Military of the Yuan dynasty

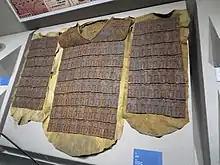
Yuan period suit of armour

The Mongols made heavy use of indigenous ethnic minority soldiers in southern China in lieu of Mongol soldiers. The Kingdom of Dali's indigenous Cuan-Bo army led by the Duan royal family were the majority of the forces in the Mongol Yuan army in the campaigns against the Song dynasty along the Yangtze river. During a Mongol attack against the Song, there were only 3,000 Mongol cavalry at one point under the Mongol commander Uriyangkhadai, the majority of his army being native Cuan-Bo with Duan officers. The Duan forces were instrumental in the Yuan's campaigns against Vietnam and suppressing uprisings in Yunnan. This tradition of Duan royals' service to the Yuan was noted by the succeeding Ming dynasty. The Duan family attempted to use their loyal service record to persuade the Ming to accept them as vassals when the Yuan collapsed.